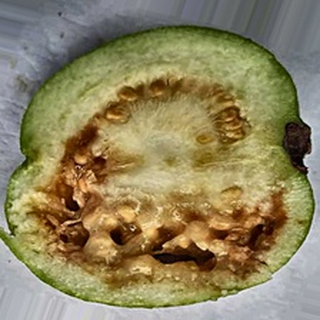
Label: guava_fruit_fly